Marcella Liburd

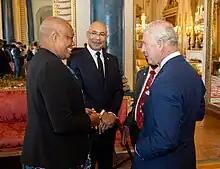
Liburd with King Charles III at Buckingham Palace, 5 May 2023

In 2013, Liburd became the first woman elected as Chair of the Labour Party in its 81-year history. In 2015, the Labor Party was removed from office for the first time in twenty years, making her a member of the Opposition. She became the first woman deputy leader of the National Labor Party in 2018 and was appointed as Governor-General’s Deputy in 2022. Liburd was installed as the first woman to become Governor-General for the Federation of St Kitts and Nevis on 1 February 2023. Later that week, she was appointed Dame Grand Cross of the Order of St Michael and St George (GCMG).